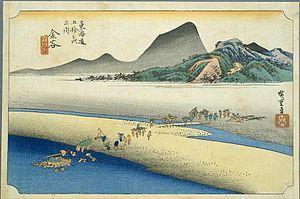
Kanaya-juku était la vingt-quatrième des cinquante-trois stations du Tōkaidō. Elle est située dans ce qui est à présent une partie de la ville de Shimada, préfecture de Shizuoka, au Japon. Durant la période Edo, c'était la station la plus à l'est de la province de Totomi.